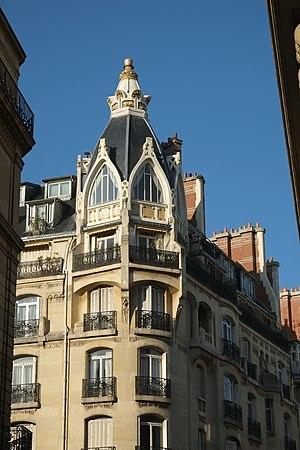
La rue de Courcelles est une voie des 8ᵉ et 17ᵉ arrondissements de Paris.